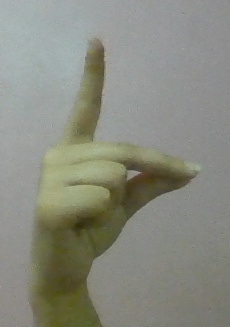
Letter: ta